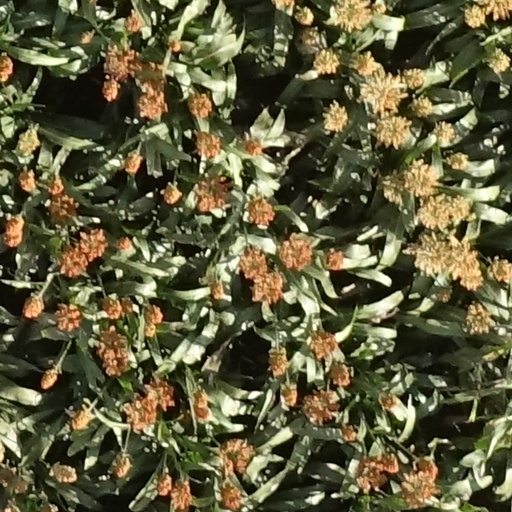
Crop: sorghum